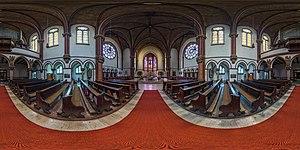
L'église Saint-Sébastien est une église catholique de Berlin située à la Gartenplatz dans le quartier de Wedding. Cette église néogothique, construite en 1890-1893, est classée aux monuments historiques de Berlin. La communauté catholique croate de Berlin s'y réunit aussi.